Putnam Street Historic District

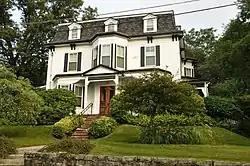
A Second Empire house on Putnam St.

The Putnam Street Historic District is a residential historic district roughly bounded by Winthrop, Putnam, Temple, and Shaw Streets in Newton, Massachusetts. It encompasses a residential area located on the hill just south of West Newton which was developed between the 1860s and 1880s. The 20 properties in the nearly district are primarily Second Empire, Queen Anne, and Stick style. The district was listed on the National Register of Historic Places in 1986.